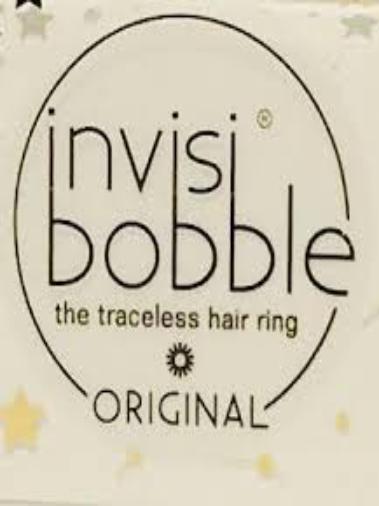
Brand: bobble
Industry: Clothes